Piazza della Rotonda and the Pantheon

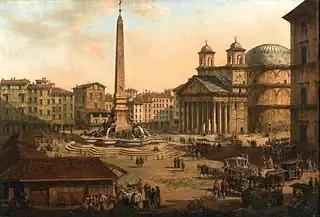
"Piazza della Rotonda and the Pantheon" (1769) by Bernardo Bellotto

Piazza della Rotonda and the Pantheon is an oil-on-canvas cityscape painting by the Italian painter Bernardo Bellotto and his son Lorenzo, from 1769, based on an engraving by Piranesi. It and its pair "View of the Forum in Rome" are both now in the Pushkin Museum, in Moscow. It shows Piazza della Rotonda and the Pantheon, in Rome.